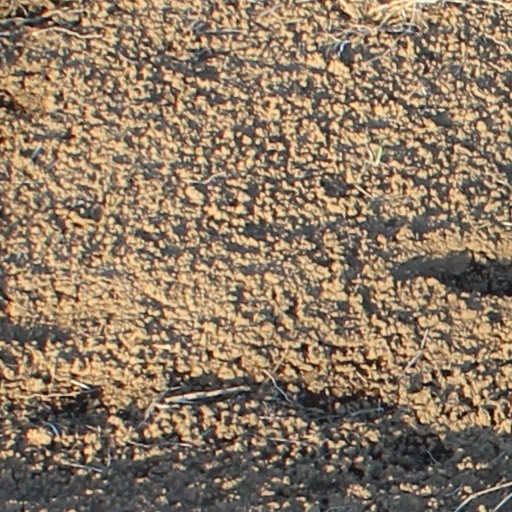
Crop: wheat